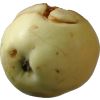
Label: Apple hit 1